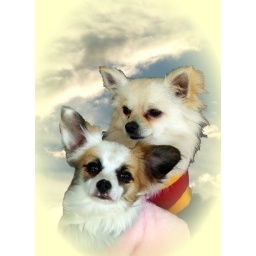
A lady was (ahem) walking her doggies along the main road in a pram... had to snap the cuties.